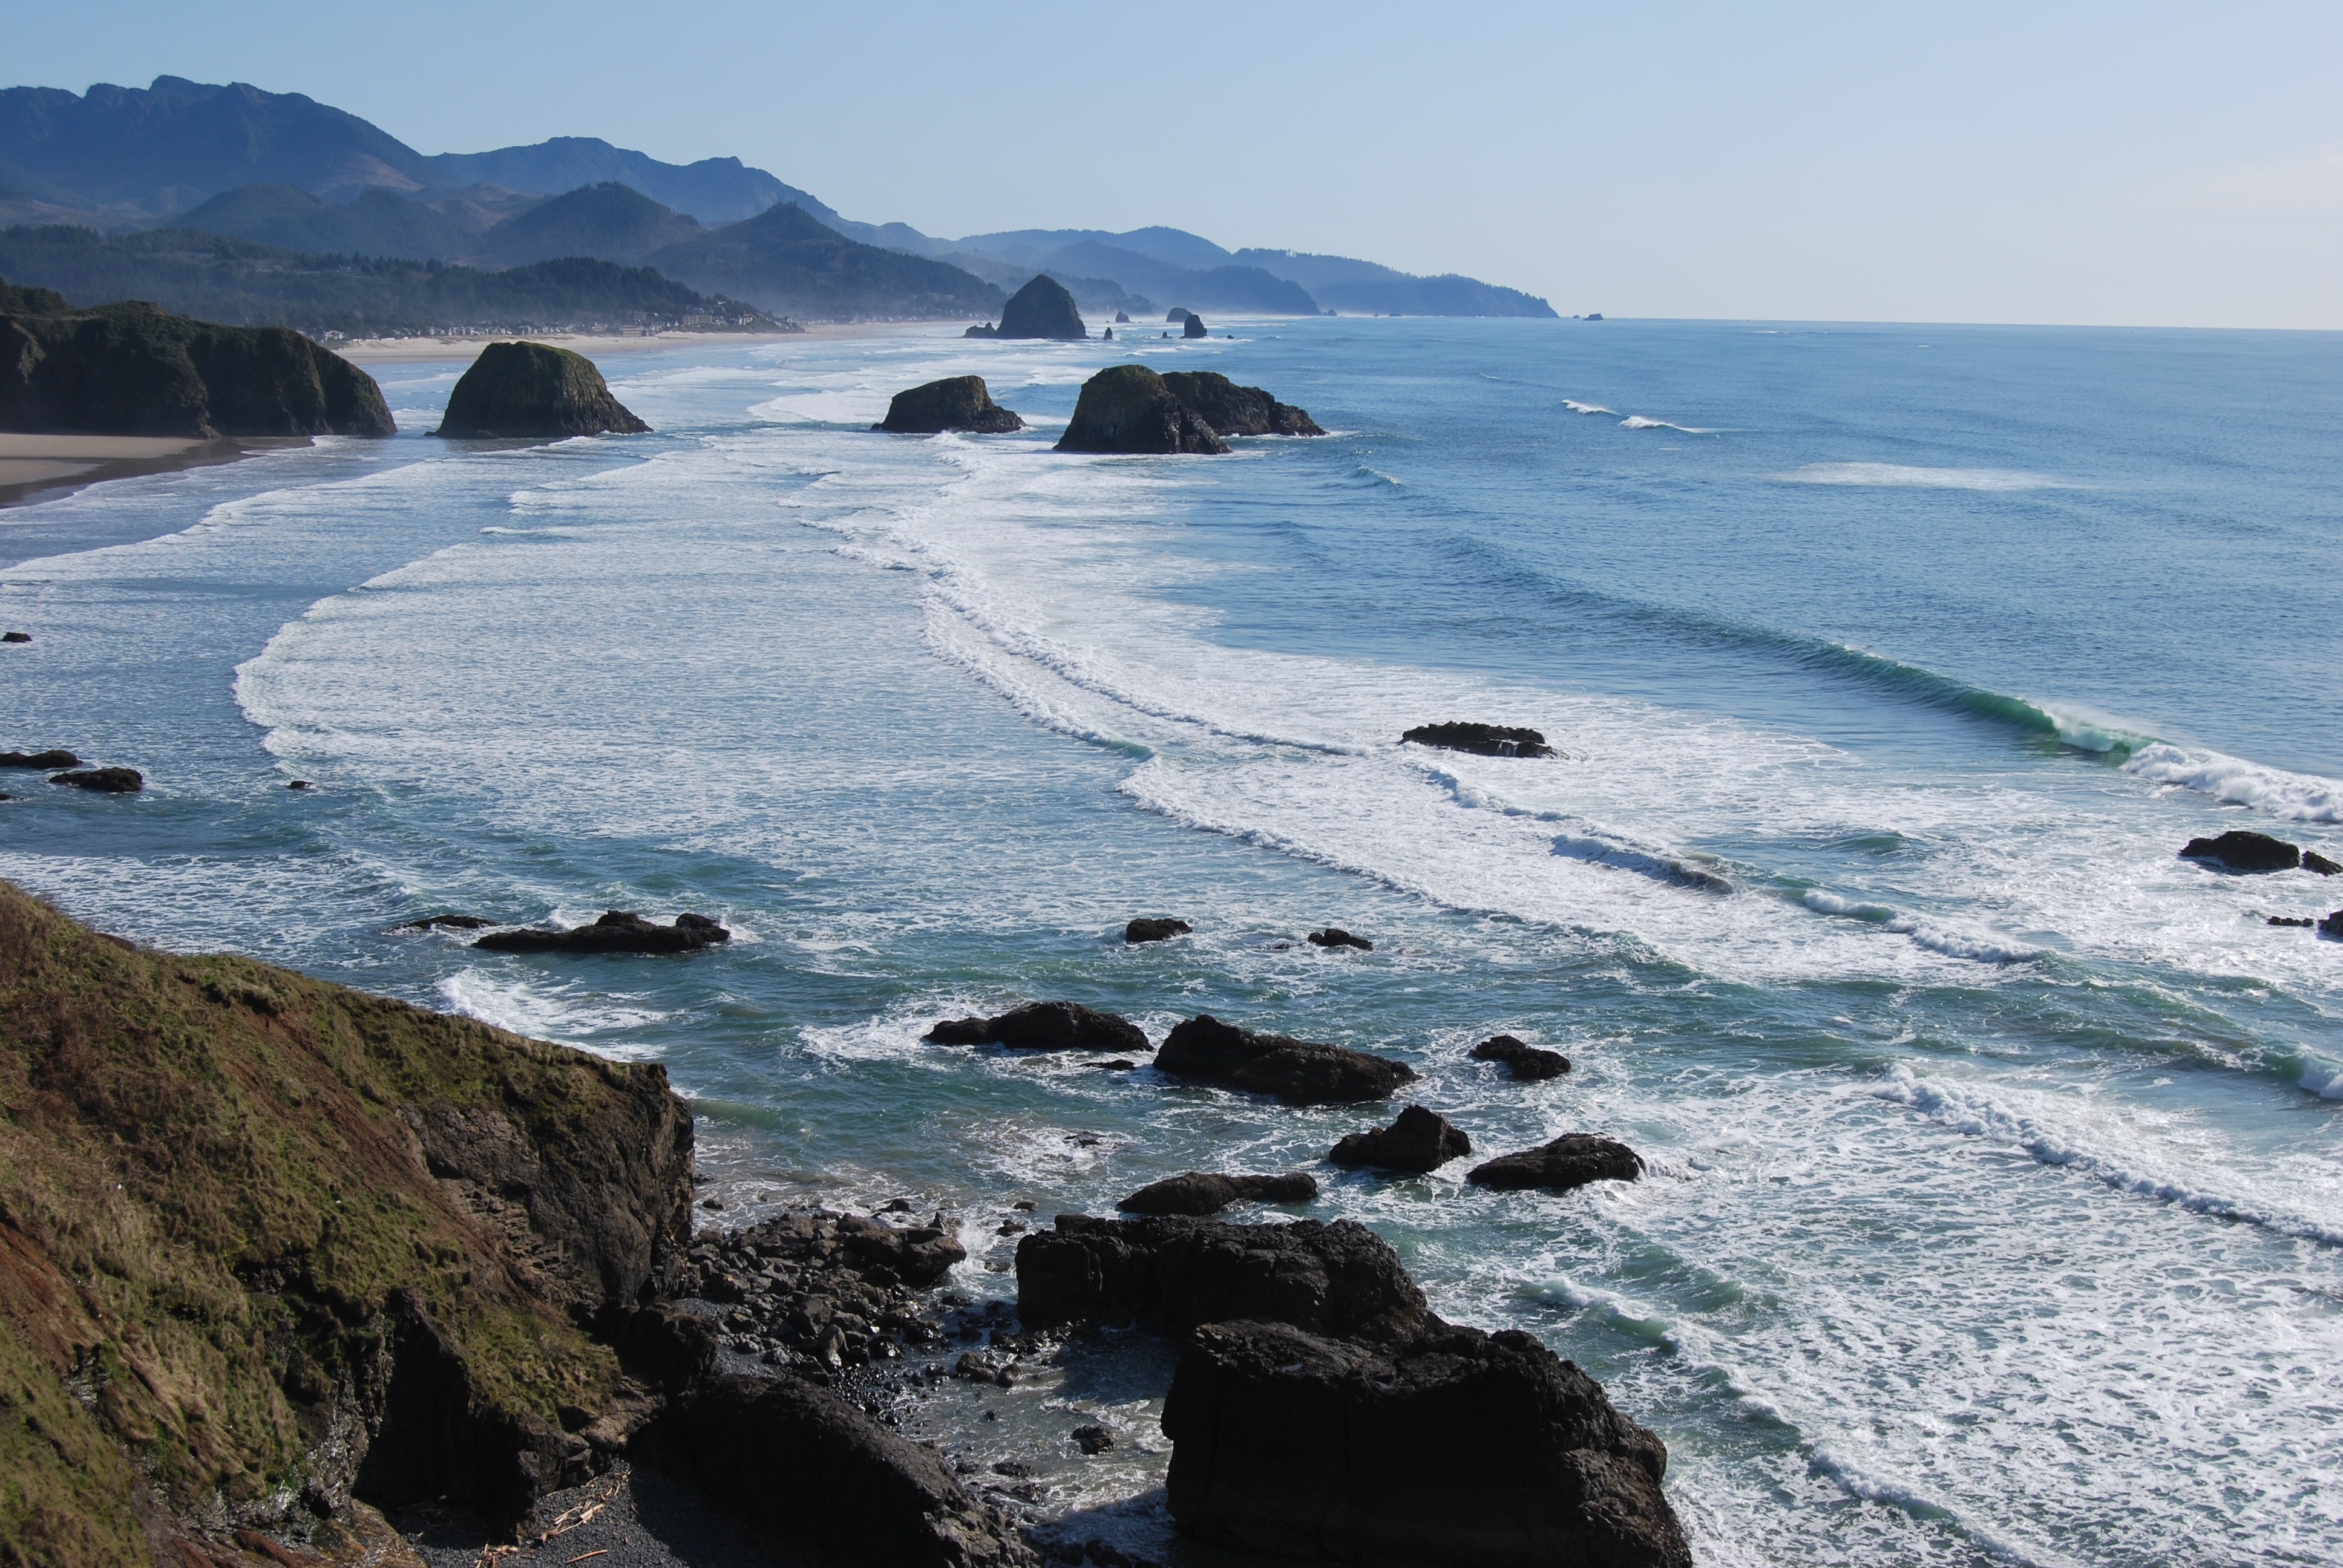
beach, sea, coast, water, rock, ocean, shore, wave, cliff, cove, bay, terrain, body of water, cape, landform, arctic ocean, geographical feature, wind wave